Deed

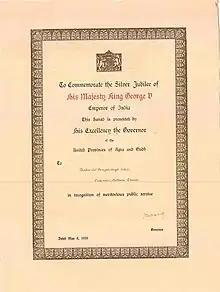
A "sanad" issued by the governor of the United Provinces of Agra and Oudh during the British Raj

In the transfer of real estate, a deed conveys ownership from the old owner (the grantor) to the new owner (the grantee).